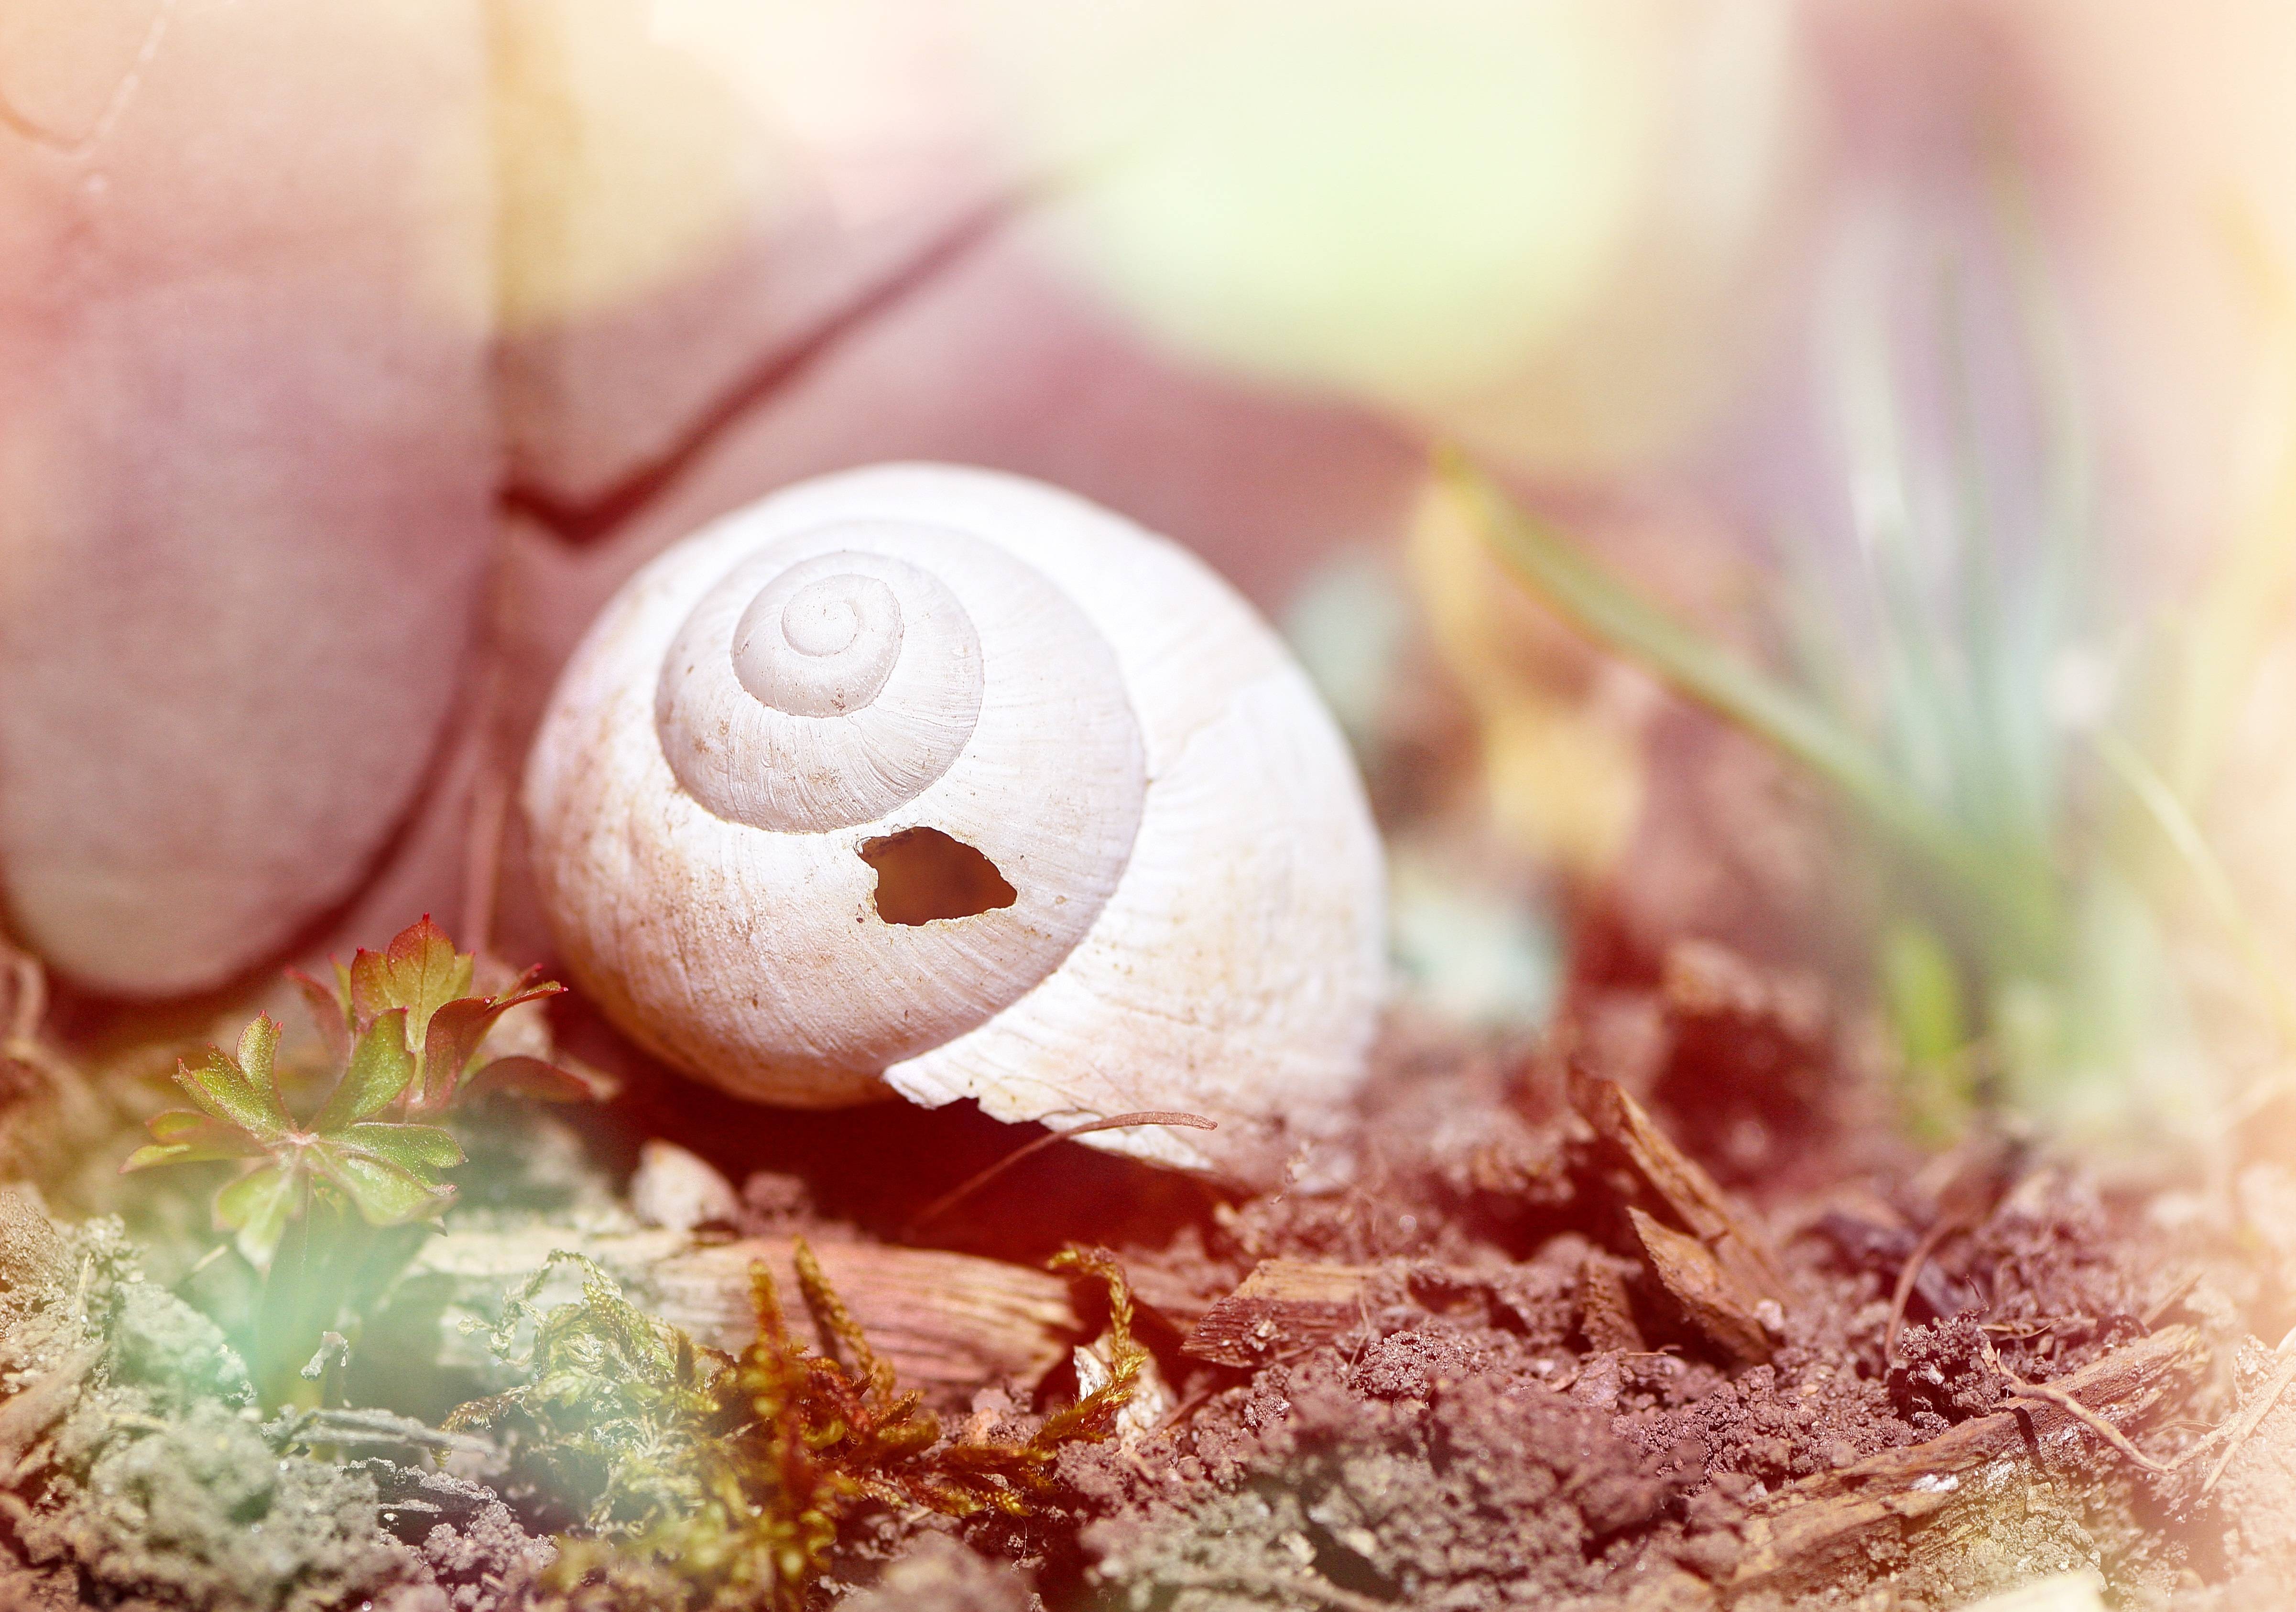
nature, photography, leaf, flower, food, macro, empty, garden, pink, shell, invertebrate, close up, skin, damaged, sweetness, leave, macro photography, snail house